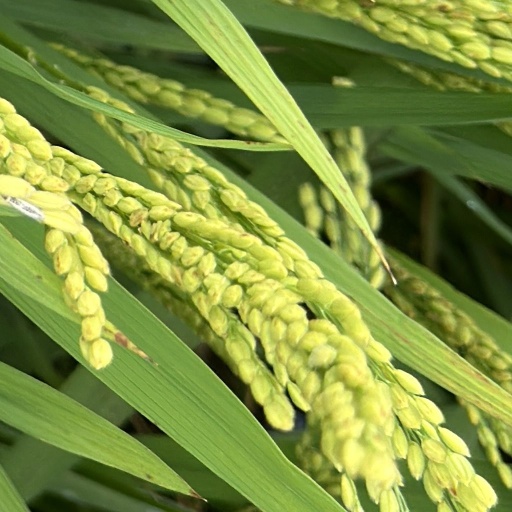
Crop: rice